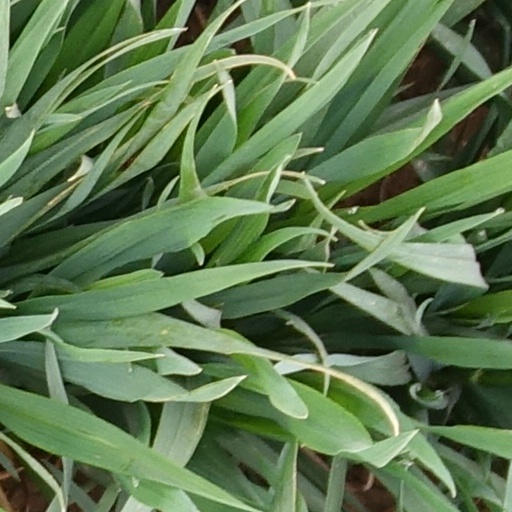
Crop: wheat